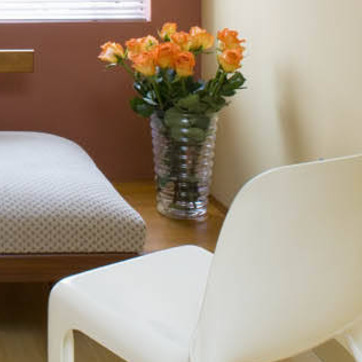
Material: glass